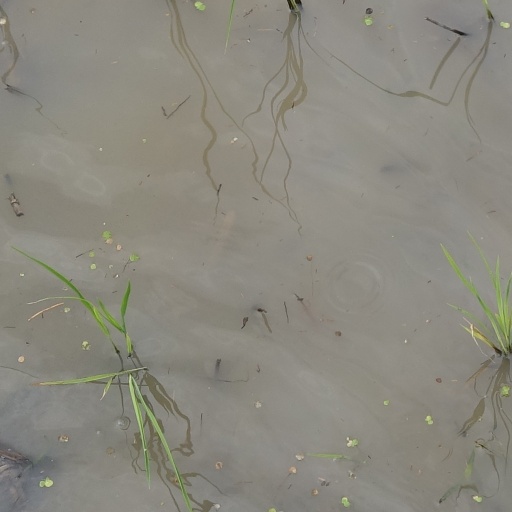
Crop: rice